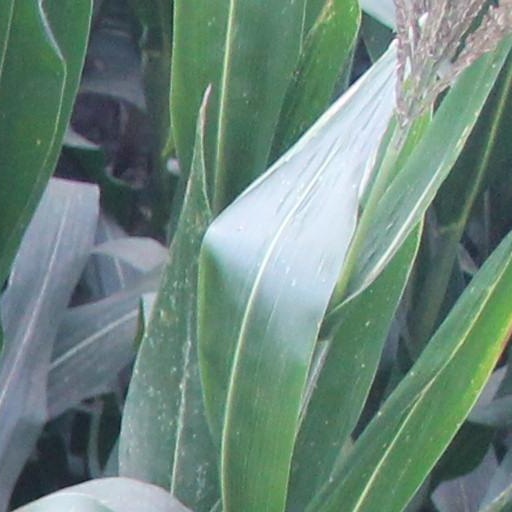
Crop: maize; corn